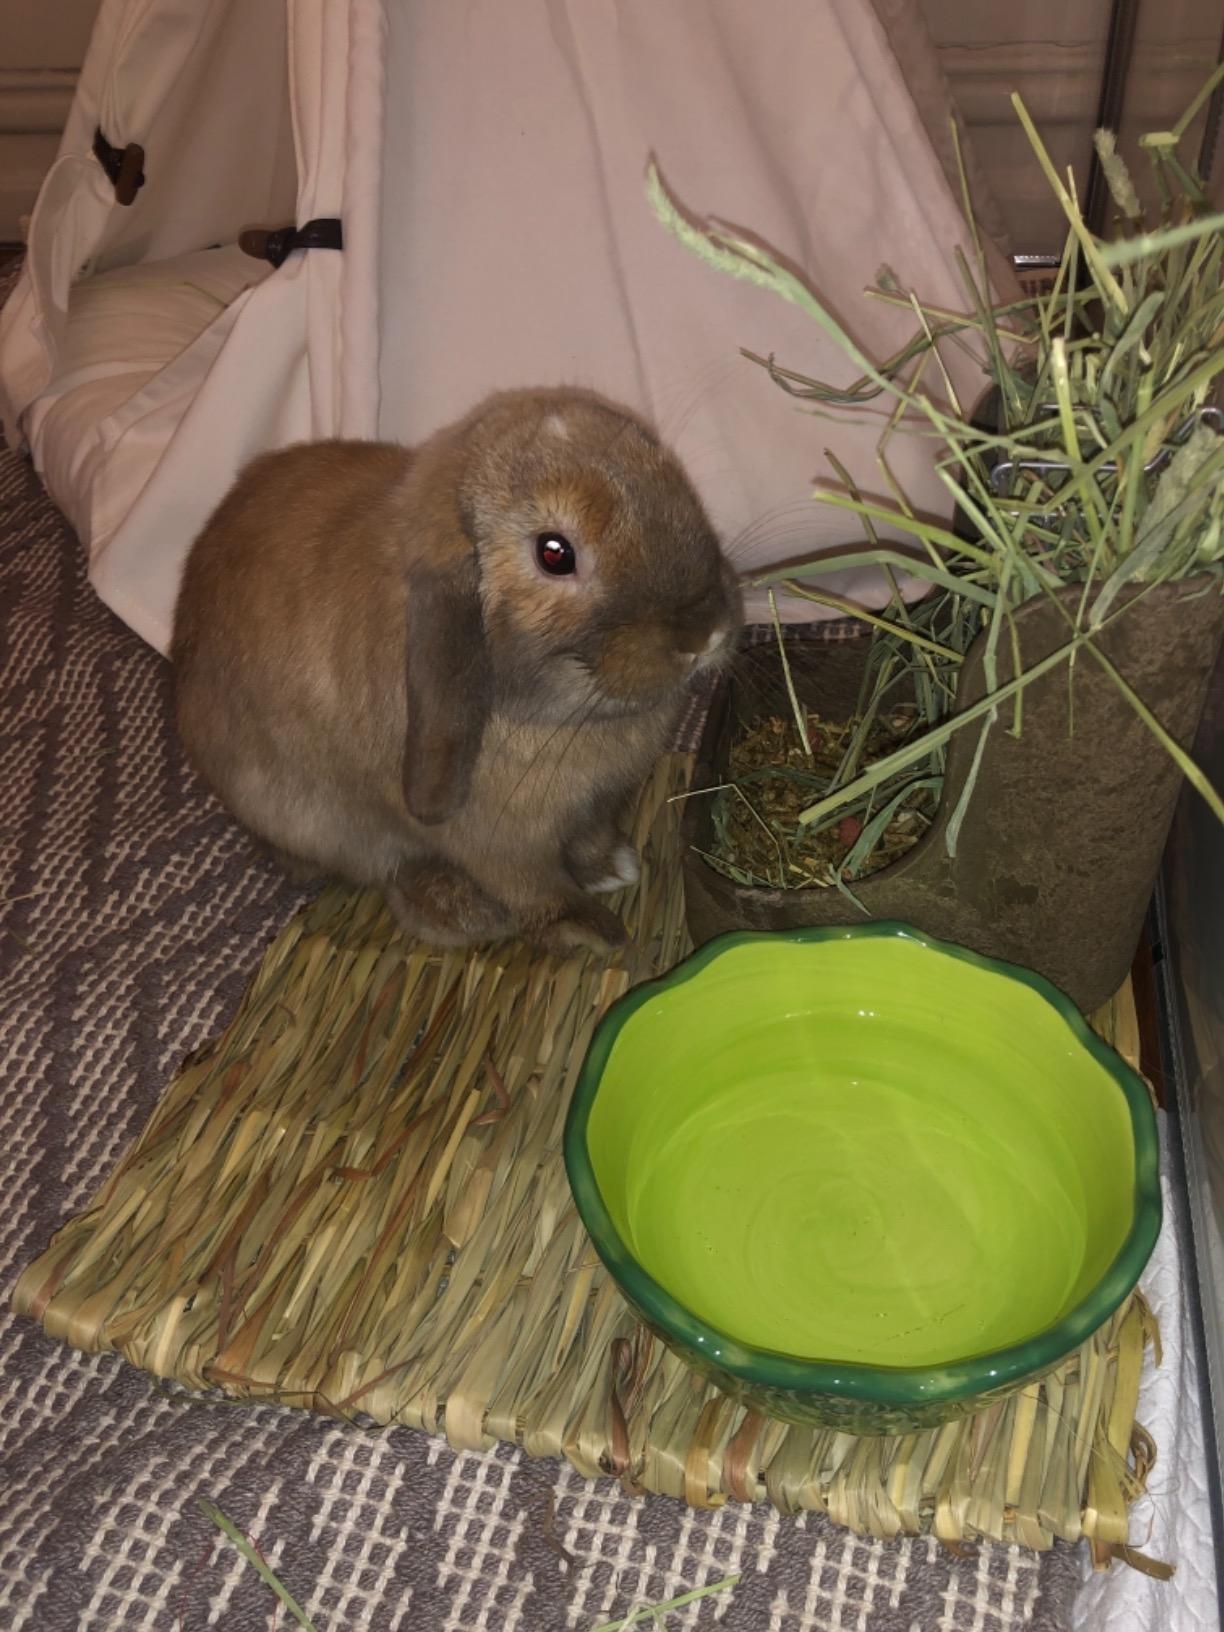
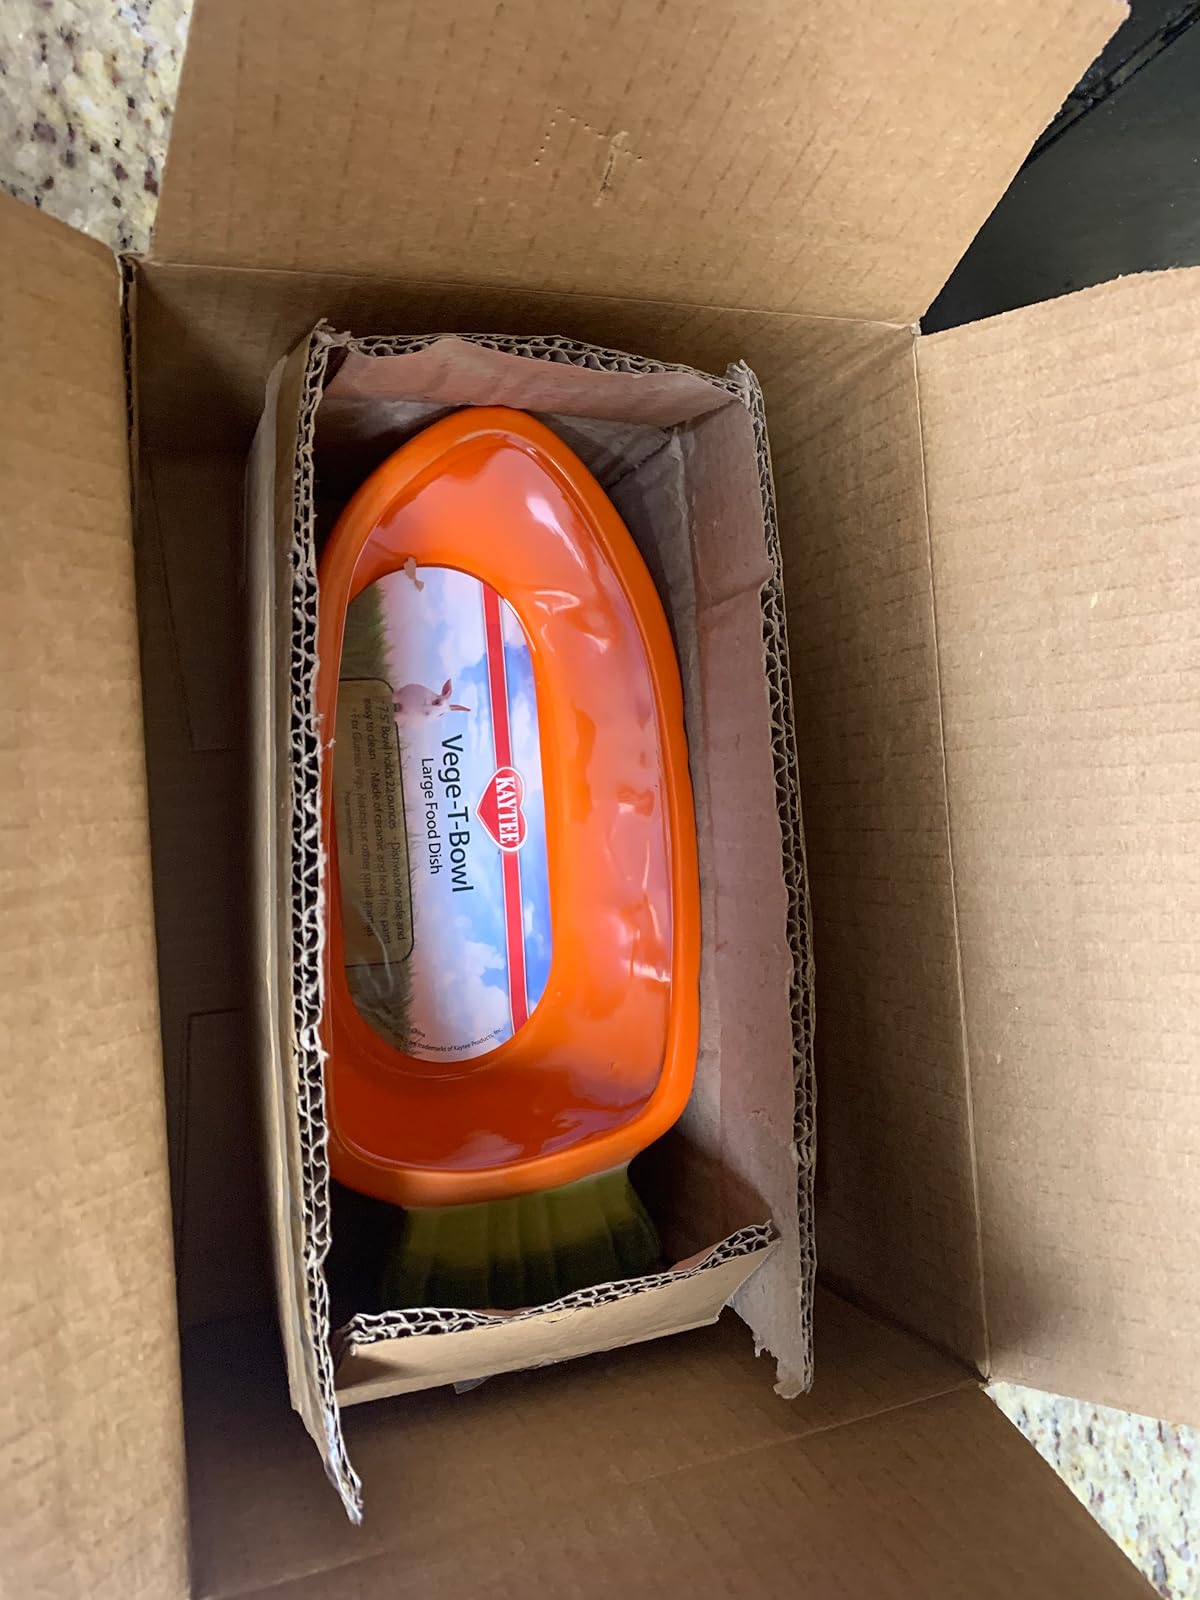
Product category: items_bowl
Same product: no